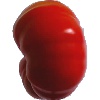
Label: Tomato 3